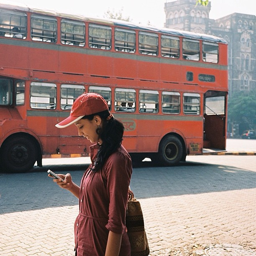
A woman looking at her cell phone with a double decker bus in the background.
A double deck bus and a woman with a cell phone
A woman stands near a red double-decker bus and uses her cell phone.
Woman looking at cell phone with Double Decker bus in background.
A women who is looking at her cell phone.